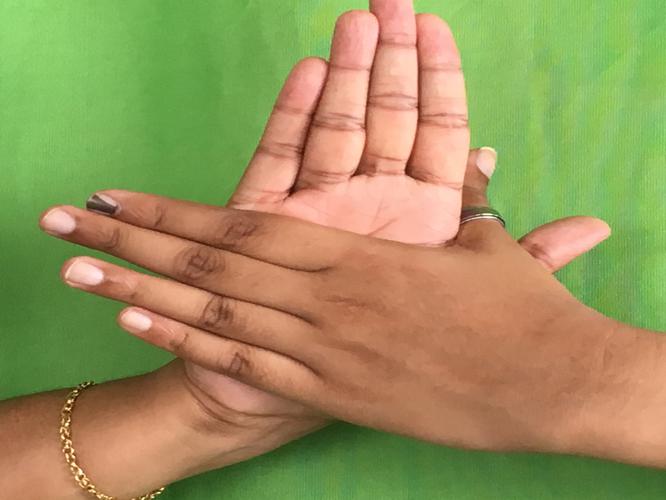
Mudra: Chakra
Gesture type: double_hand